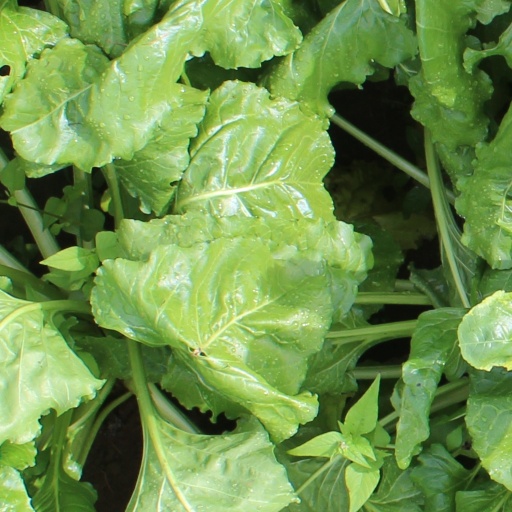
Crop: sugar beet